Harrisburg, Pennsylvania

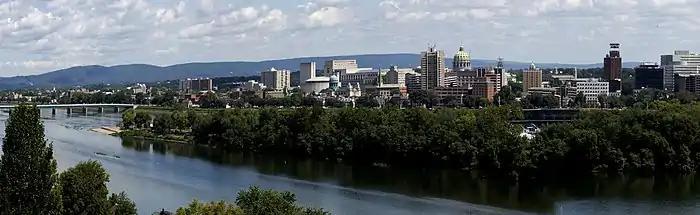

During the nearly 30-year tenure of former Mayor Stephen Reed from 1981 to 2009, city officials ignored legal restraints on the use of bond proceeds, as Reed spent the money pursuing interests including collecting Civil War and Wild West memorabilia – some of which was found in Reed's home after his arrest on corruption charges. Infrastructure was left unrepaired, and the heart of the city's financial woes was a trash-to-electricity plant, the Harrisburg incinerator, which was supposed to generate income but instead, because of increased borrowing, incurred a debt of $320 million.